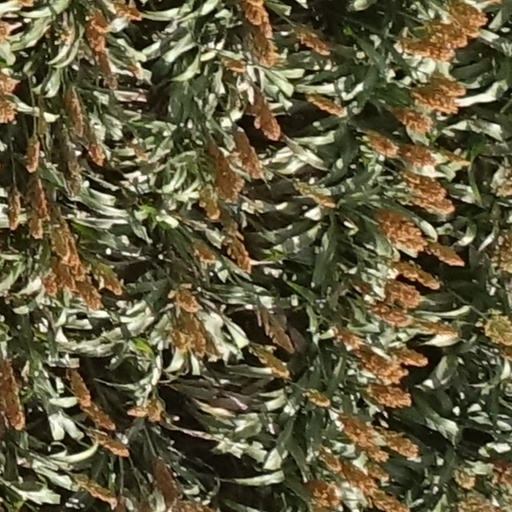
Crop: sorghum